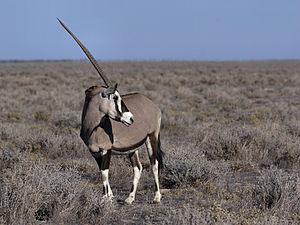
L'oryx gazelle, ou gemsbok est une espèce de bovidé souvent considérée comme une antilope, bien qu'elle ne soit pas de la famille Antilopinae, mais de la famille Hippotraginae. On la trouve des dunes désertiques de la Namibie aux savanes arides du Kalahari. Le nom oryx gazelle vient de la beauté de son pelage ; l'animal a de grands traits noirs sur ses flancs, ses pattes et sa tête claire, celle-ci paraissant maquillée. Il est très commun par rapport aux autres espèces d'oryx comme l'oryx algazelle, éteint à l'état sauvage. Comme le Gnou, l'oryx gemsbok peut être doré.